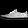
Label: Sneaker